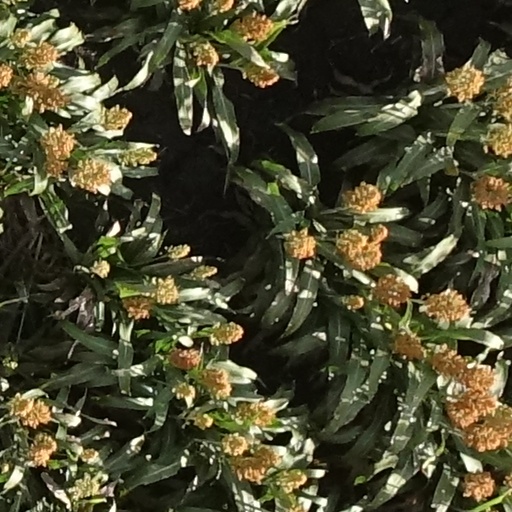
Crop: sorghum